Georg Brandes

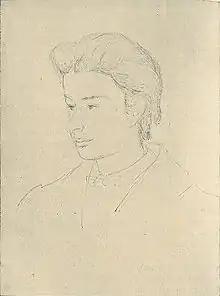
Georg Brandes in his youth. 1868 drawing by Godtfred Rump.

In 1866, he contributed to the discussion of the works of Rasmus Nielsen in "Dualism in our Recent Philosophy". From 1865 to 1871 he traveled much in Europe, acquainting himself with the condition of literature in the principal centers of learning. His first important contribution to letters was his "Aesthetic Studies" (1868), where his maturer method is already foreshadowed in several brief monographs on Danish poets. In 1870 he published several important volumes, "The French Aesthetics of the Present Day", dealing chiefly with Hippolyte Taine, "Criticisms and Portraits", and a translation of "The Subjection of Women" by John Stuart Mill, whom he had met that year during a visit to England.